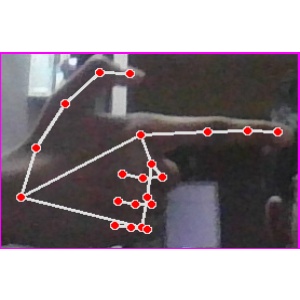
अक्षर: ब